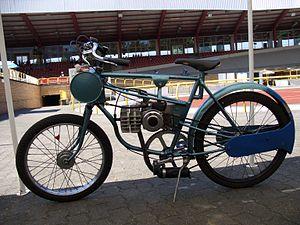
Derny est le nom de marque d'un ancien constructeur français de motos légères qui s'appelait Roger Derny. L'entreprise Roger Derny et Fils a été créée à Vichy en 1930 et fermée en 1958.